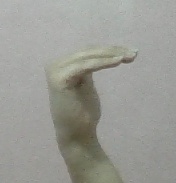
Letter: haa